The Bold Three

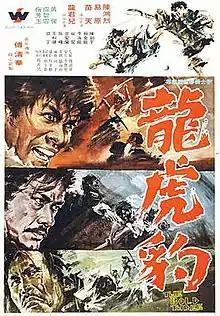
Film poster

The Bold Three is a 1972 Hong Kong martial arts film produced by and directed by Fu Ching-hua and starring Chan Hung-lit, Yik Yuen, Miao Tien as titular trio protagonists.